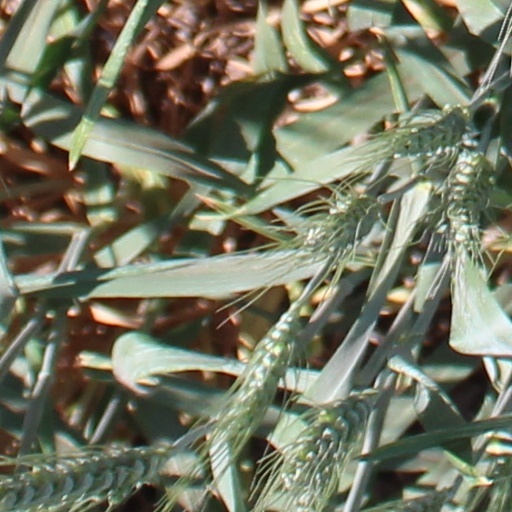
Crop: wheat